Compressed air dryer

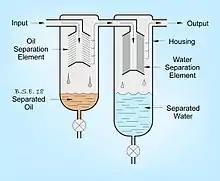
Schematic representation of a two-stage coalescing filter set.

Coalescing filters aren’t actually filters, rather they operate more as a consolidation element. The idea behind these devices is that the compressed air is forced through gaps or porosity within an otherwise solid element. These gaps and/or porosity are microscopic and small enough that water vapor wets to the internal surfaces. The liquid water that forms during the wetting process is forced through the media and drips down into a trap. The dry air travels up to and out of the discharge port.